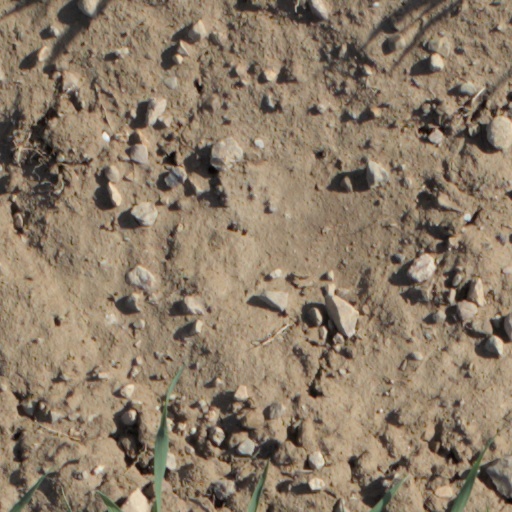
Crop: wheat